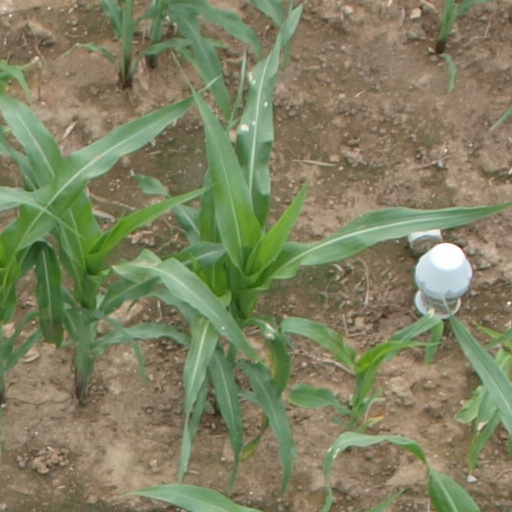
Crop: maize; corn